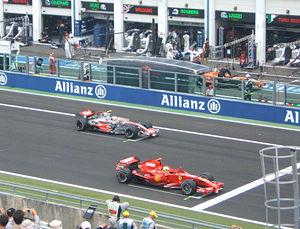
Le circuit de Nevers Magny-Cours est un circuit automobile permanent français situé près du village de Magny-Cours, à 18 km au sud de Nevers dans la Nièvre et propriété du conseil départemental de la Nièvre depuis 1986.
Le Grand Prix de France 2007, disputé sur le circuit de Nevers Magny-Cours à 12 km au sud de Nevers le 1ᵉʳ juillet 2007, est la 776ᵉ course du championnat du monde de Formule 1 courue depuis 1950 et la huitième épreuve du championnat 2007.